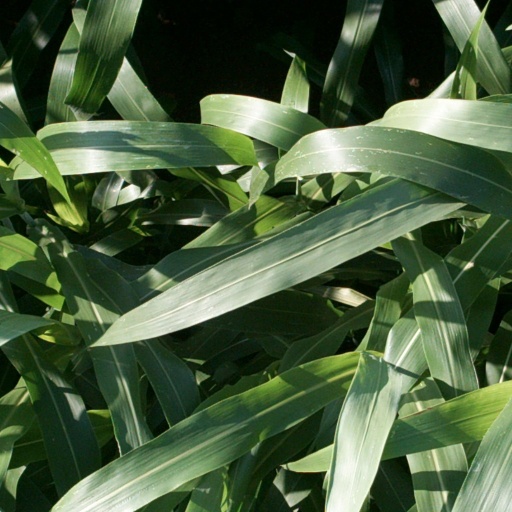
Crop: sorghum